Ding Richang

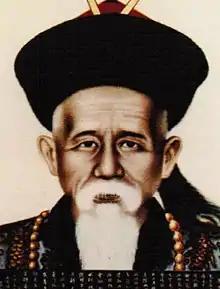
Ding Richang

Ding Richang (1823–1882) was a Chinese official remembered for his "indomitable" if not "prodigious" reform efforts, skill in foreign diplomacy (or "foreign-matters expert"), and supervision of the judicial administration, engaging in anti-tax abuse directed at the Yamen. Magistrate of Jiangxi, during the Taiping rebellion he lost and regained rank to become Shanghai intendant, returning to the devastated Jiangxi as Finance Commissioner in 1867 and Province Governor from 1868 to 1870. Ding's lengthy 1868 memorial admits to the hopelessness of effective governance without qualified administrators and structural reform. In spite of constant vigilance, corruption by the yamen continued throughout his term, remaining a central issue.